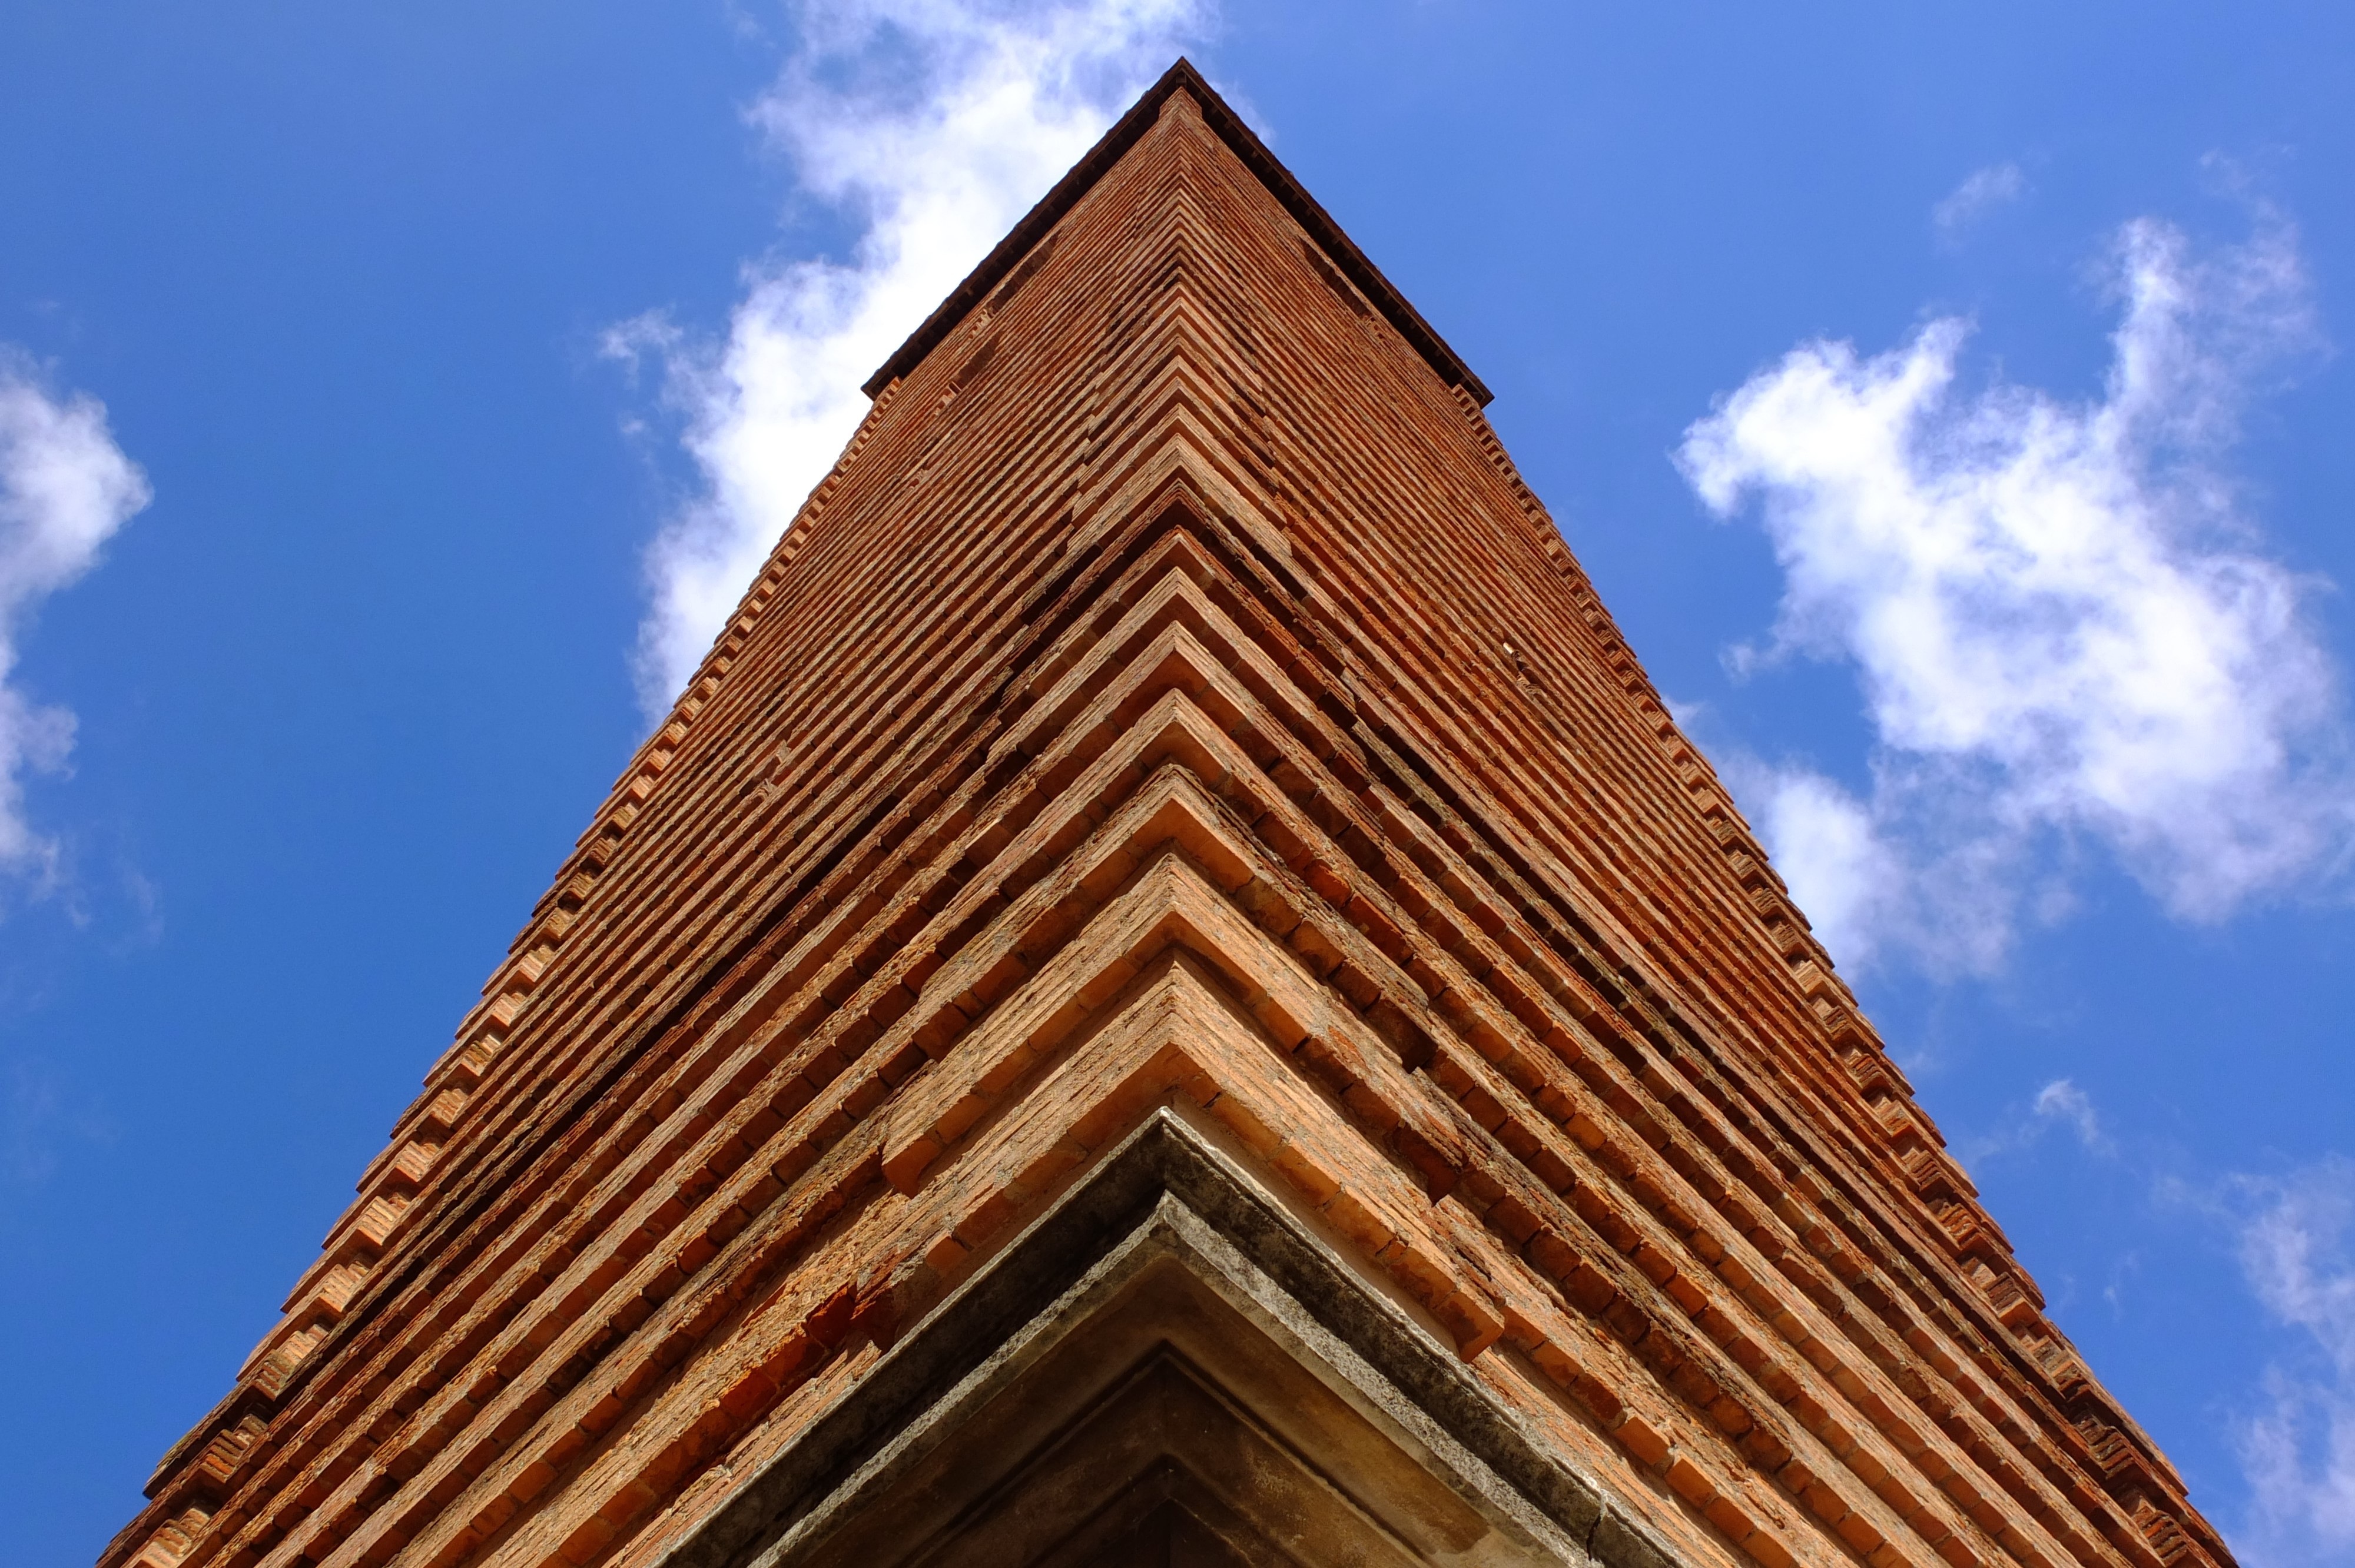
sky, building, tower, landmark, italy, facade, church, brick, place of worship, temple, spire, steeple, dome, piemonte, piedmont, alba, medival